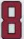
Number: 8